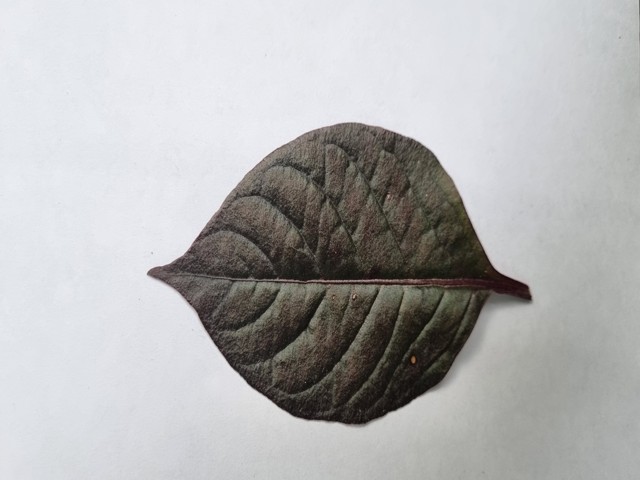
Plant: kalochitra